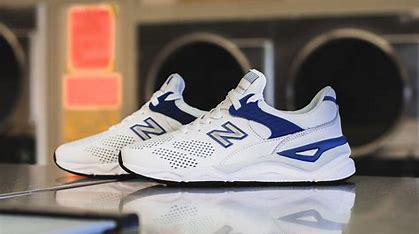
Brand: New
Model: Balance 90